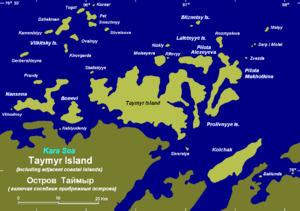
L’île Taïmyr est une île côtière de la Russie, située dans la mer de Kara. Sa longueur est de 33 km et sa largeur moyenne de 10 km. L'île Taïmyr est située près de l'embouchure du fleuve Taïmyr, dans une zone d'îles rocheuses submergées à marée haute, au large de la côte occidentale de la péninsule de Taïmyr.
Alexandre Vassilievitch Koltchak, né le 4 novembre 1874 à Saint-Pétersbourg et fusillé le 7 février 1920 à Irkoutsk, est un officier de marine russe, océanographe et hydrographe, qui participa ou dirigea plusieurs explorations polaires, pour l’Académie des sciences de Russie. Il se distingue lors du siège de Port-Arthur, pendant la guerre russo-japonaise, notamment en coulant un croiseur japonais. Après la guerre, il est l’un des rénovateurs de la flotte russe et participe à la création de l’état-major général de la marine, l’équivalent de la Stavka. En 1916, du fait de ses actes d’héroïsme et de ses compétences, il devient le plus jeune vice-amiral de la Marine impériale et commande la flotte de la mer Noire.
L'île Koltchak, est une île de la mer de Kara située au nord de la péninsule Chtourmanov, dans une zone de récifs du sud de l'archipel Nordenskiöld. Comparée aux autres grandes îles de la région, elle a une forme assez régulière. Sa longueur est de 21 km et sa largeur maximale est de 6,5 km. Elle est couverte de végétation de type toundra en été, mais la plupart de l'année elle est recouverte par un manteau de neige.